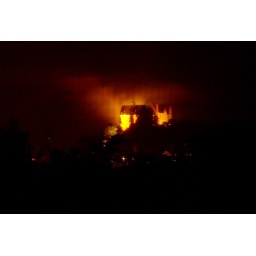
marburg castle by night (eh, through a window screen...)